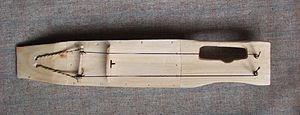
Le jouhikko ou jouhikannel est un instrument arrivé en Finlande après avoir traversé la Norvège. Il est proche du crwth gallois. L'instrument fait partie de la famille des lyres à archet.